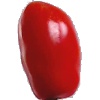
Label: Tomato 2